List of songs recorded by Rise Against

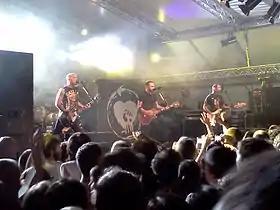
Rise Against performing on stage. Three band members can be seen, while the fourth is partially obscured.

American punk rock band Rise Against has recorded 142 songs, which include 129 original songs and 13 covers. Rise Against was formed in 1999, and signed a recording contract with the independent record label Fat Wreck Chords the following year. Under this label, they released "The Unraveling" (2001) and "Revolutions per Minute" (2003), which helped to establish an early fanbase. Afterwards, the band signed with Geffen Records, and made its major record label debut with "Siren Song of the Counter Culture" (2004), followed by "The Sufferer & the Witness" (2006). Both albums charted on the "Billboard" 200, with the latter peaking at number ten. Rise Against's popularity continued to grow when they switched labels once again to DGC and Interscope Records, and the next three albums—"Appeal to Reason" (2008), "Endgame" (2011), and "The Black Market" (2014)—charted highly worldwide. Rise Against's eighth album, "Wolves", was released in 2017.